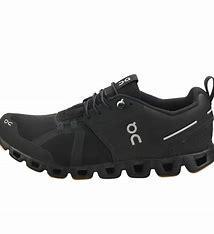
Brand: ON
Model: Cloud Terry